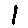
Label: 1